Byzantine Empire under the Heraclian dynasty

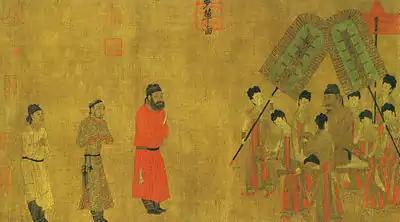
Emperor Taizong of Tang (r. 626–649) giving an audience to Gar Tongtsen Yulsung, ambassador of the Tibetan Empire, in a painting by Tang Chinese artist Yan Liben (600–673 AD)

There also seem to have been interactions between the Byzantine realm and China at this time. Byzantine Greek historian Procopius stated that two Nestorian Christian monks eventually uncovered how silk was made. From this revelation monks were sent by Justinian I as spies on the Silk Road from Constantinople to China and back to steal the silkworm eggs. This resulted in silk production in the Mediterranean, particularly in Thrace, in northern Greece, and giving the Byzantine Empire a monopoly on silk production in medieval Europe until the loss of its territories in Southern Italy. The Byzantine historian Theophylact Simocatta, writing during the reign of Heraclius (r. 610–641), relayed information about China's geography, its capital city "Khubdan" (Old Turkic: "Khumdan", i.e. Chang'an), its current ruler "Taisson" whose name meant "Son of God" (Chinese: "Tianzi", although this could be derived from the name of Emperor Taizong of Tang), and correctly pointed to its reunification by the Sui dynasty (581–618) as occurring during the reign of Maurice, noting that China had previously been divided politically along the Yangzi River by two warring nations. This seems to match the conquest of the Chen dynasty in southern China by Emperor Wen of Sui (r. 581–604).